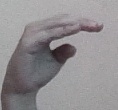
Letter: jeem